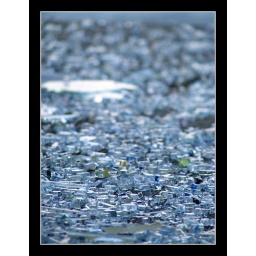
Some shattered glass on a wooden bench inside the old Shooters Nightclub in Providence, Rhode Island.